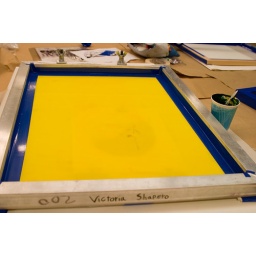
My screen from above with the paper stencil under it.